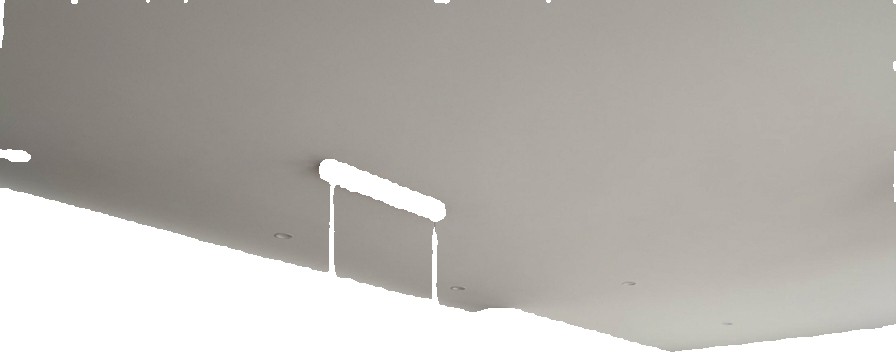
Surface category: ceiling